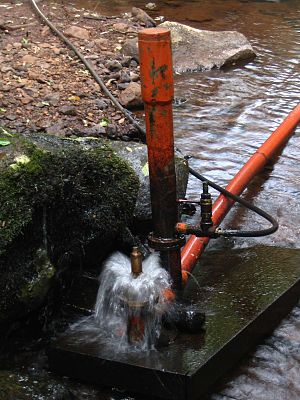
Stødhævert / Historie
En stødhævert i Argentina
En stødhævert eller en vandvædder, som den også kaldes, er en mekanisk vandpumpe, der fungerer ved at vand, på grund af en faldhøjde, presses ind i en vindkedel, hvor det på grund af en kontraventil og på grund af det opbyggede lufttryk bliver presset igennem et stigerør. Cirka 10% af det tilstrømmende vand kan presses 7 meter op for hver 1 meter faldhøjde.